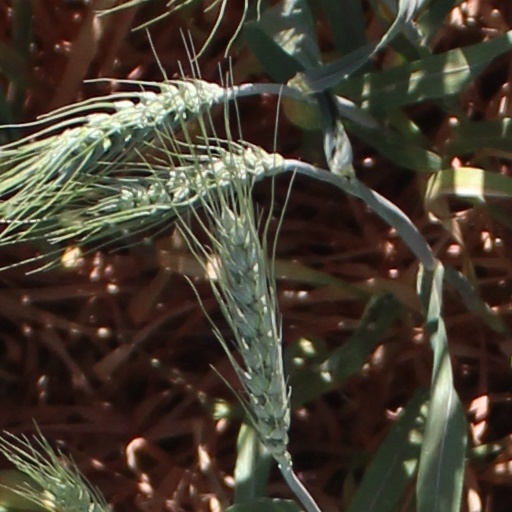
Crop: wheat